Sharon Har

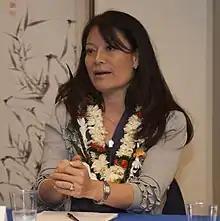
Har in 2013

Sharon E. Har is an American politician. She served as a member of the Hawaii House of Representatives for District 42 from January 16, 2013 to November 8, 2022 for the Democratic Party. She was succeeded by Diamond Garcia (R). Har served consecutively from January 2007 to January 2013 in the District 40 seat.